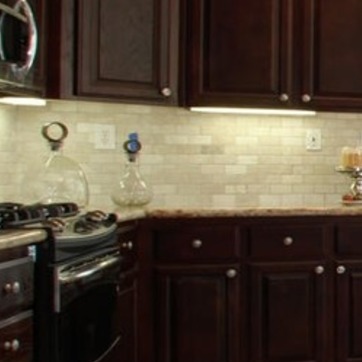
Material: tile